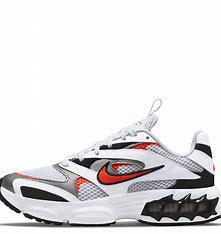
Brand: Nike
Model: Zoom Air Fire